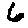
Label: 6